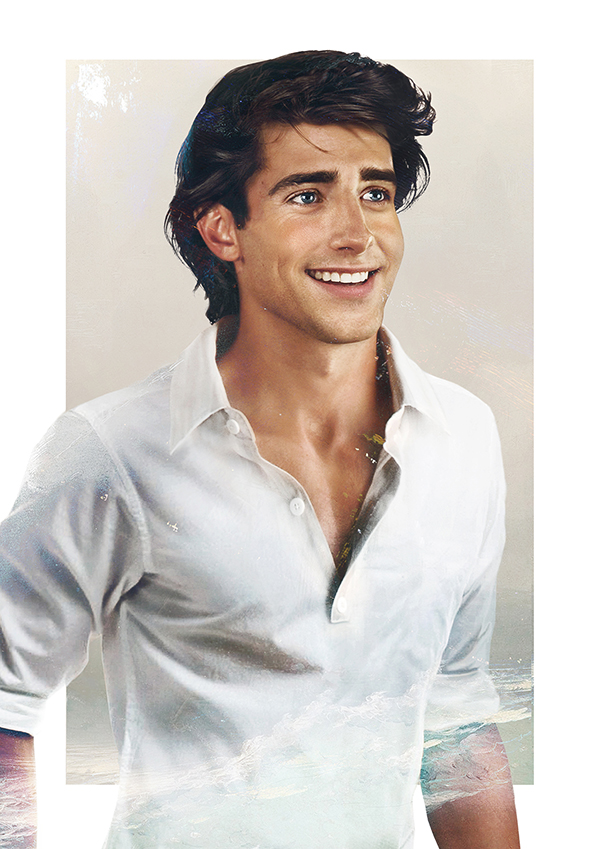
Gender: men